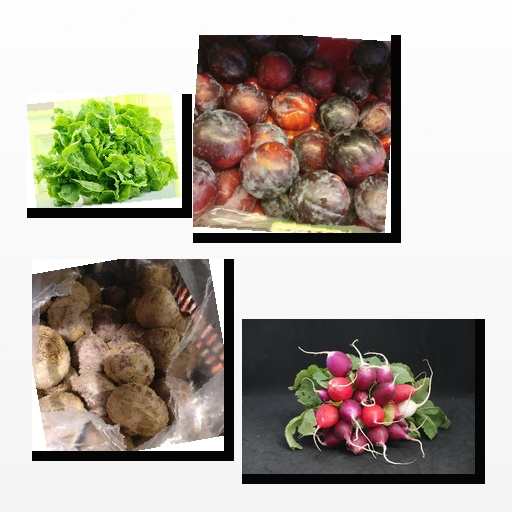
Food items: plum, beetroot, lettuce, radish